Hadith of the position

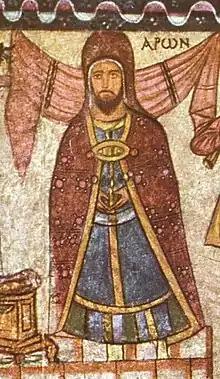
Aaron in priestly garments, a temple painting in the Dura-Europos synagogue

The Quran and rabbinic literature are replete with references to the special status of Aaron and his progeny. In verses 20:2932 of the Quran, Moses asks God to include his brother Aaron in his prophetic mission. His prayer is answered by God, as evidenced by verses 20:3642, 25:35, and 28:35. Aaron thus becomes the chosen associate of Moses in his prophetic mission and in revelation, as described in verses 21:489 and 2:248 of the Quran. In Hebrew Bible, Aaron performs miracles and is entrusted with the esoteric knowledge of the scripture.